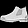
Label: Ankle boot